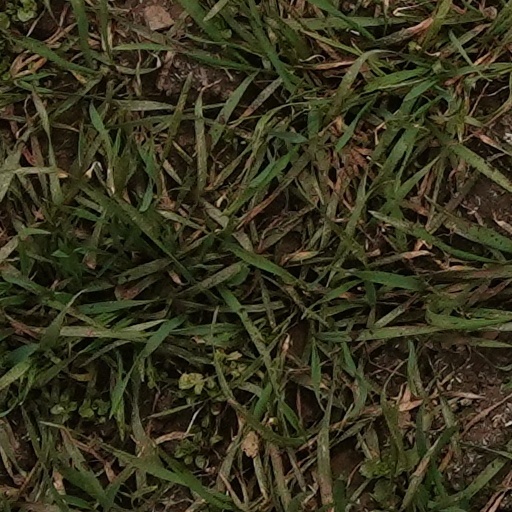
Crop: wheat